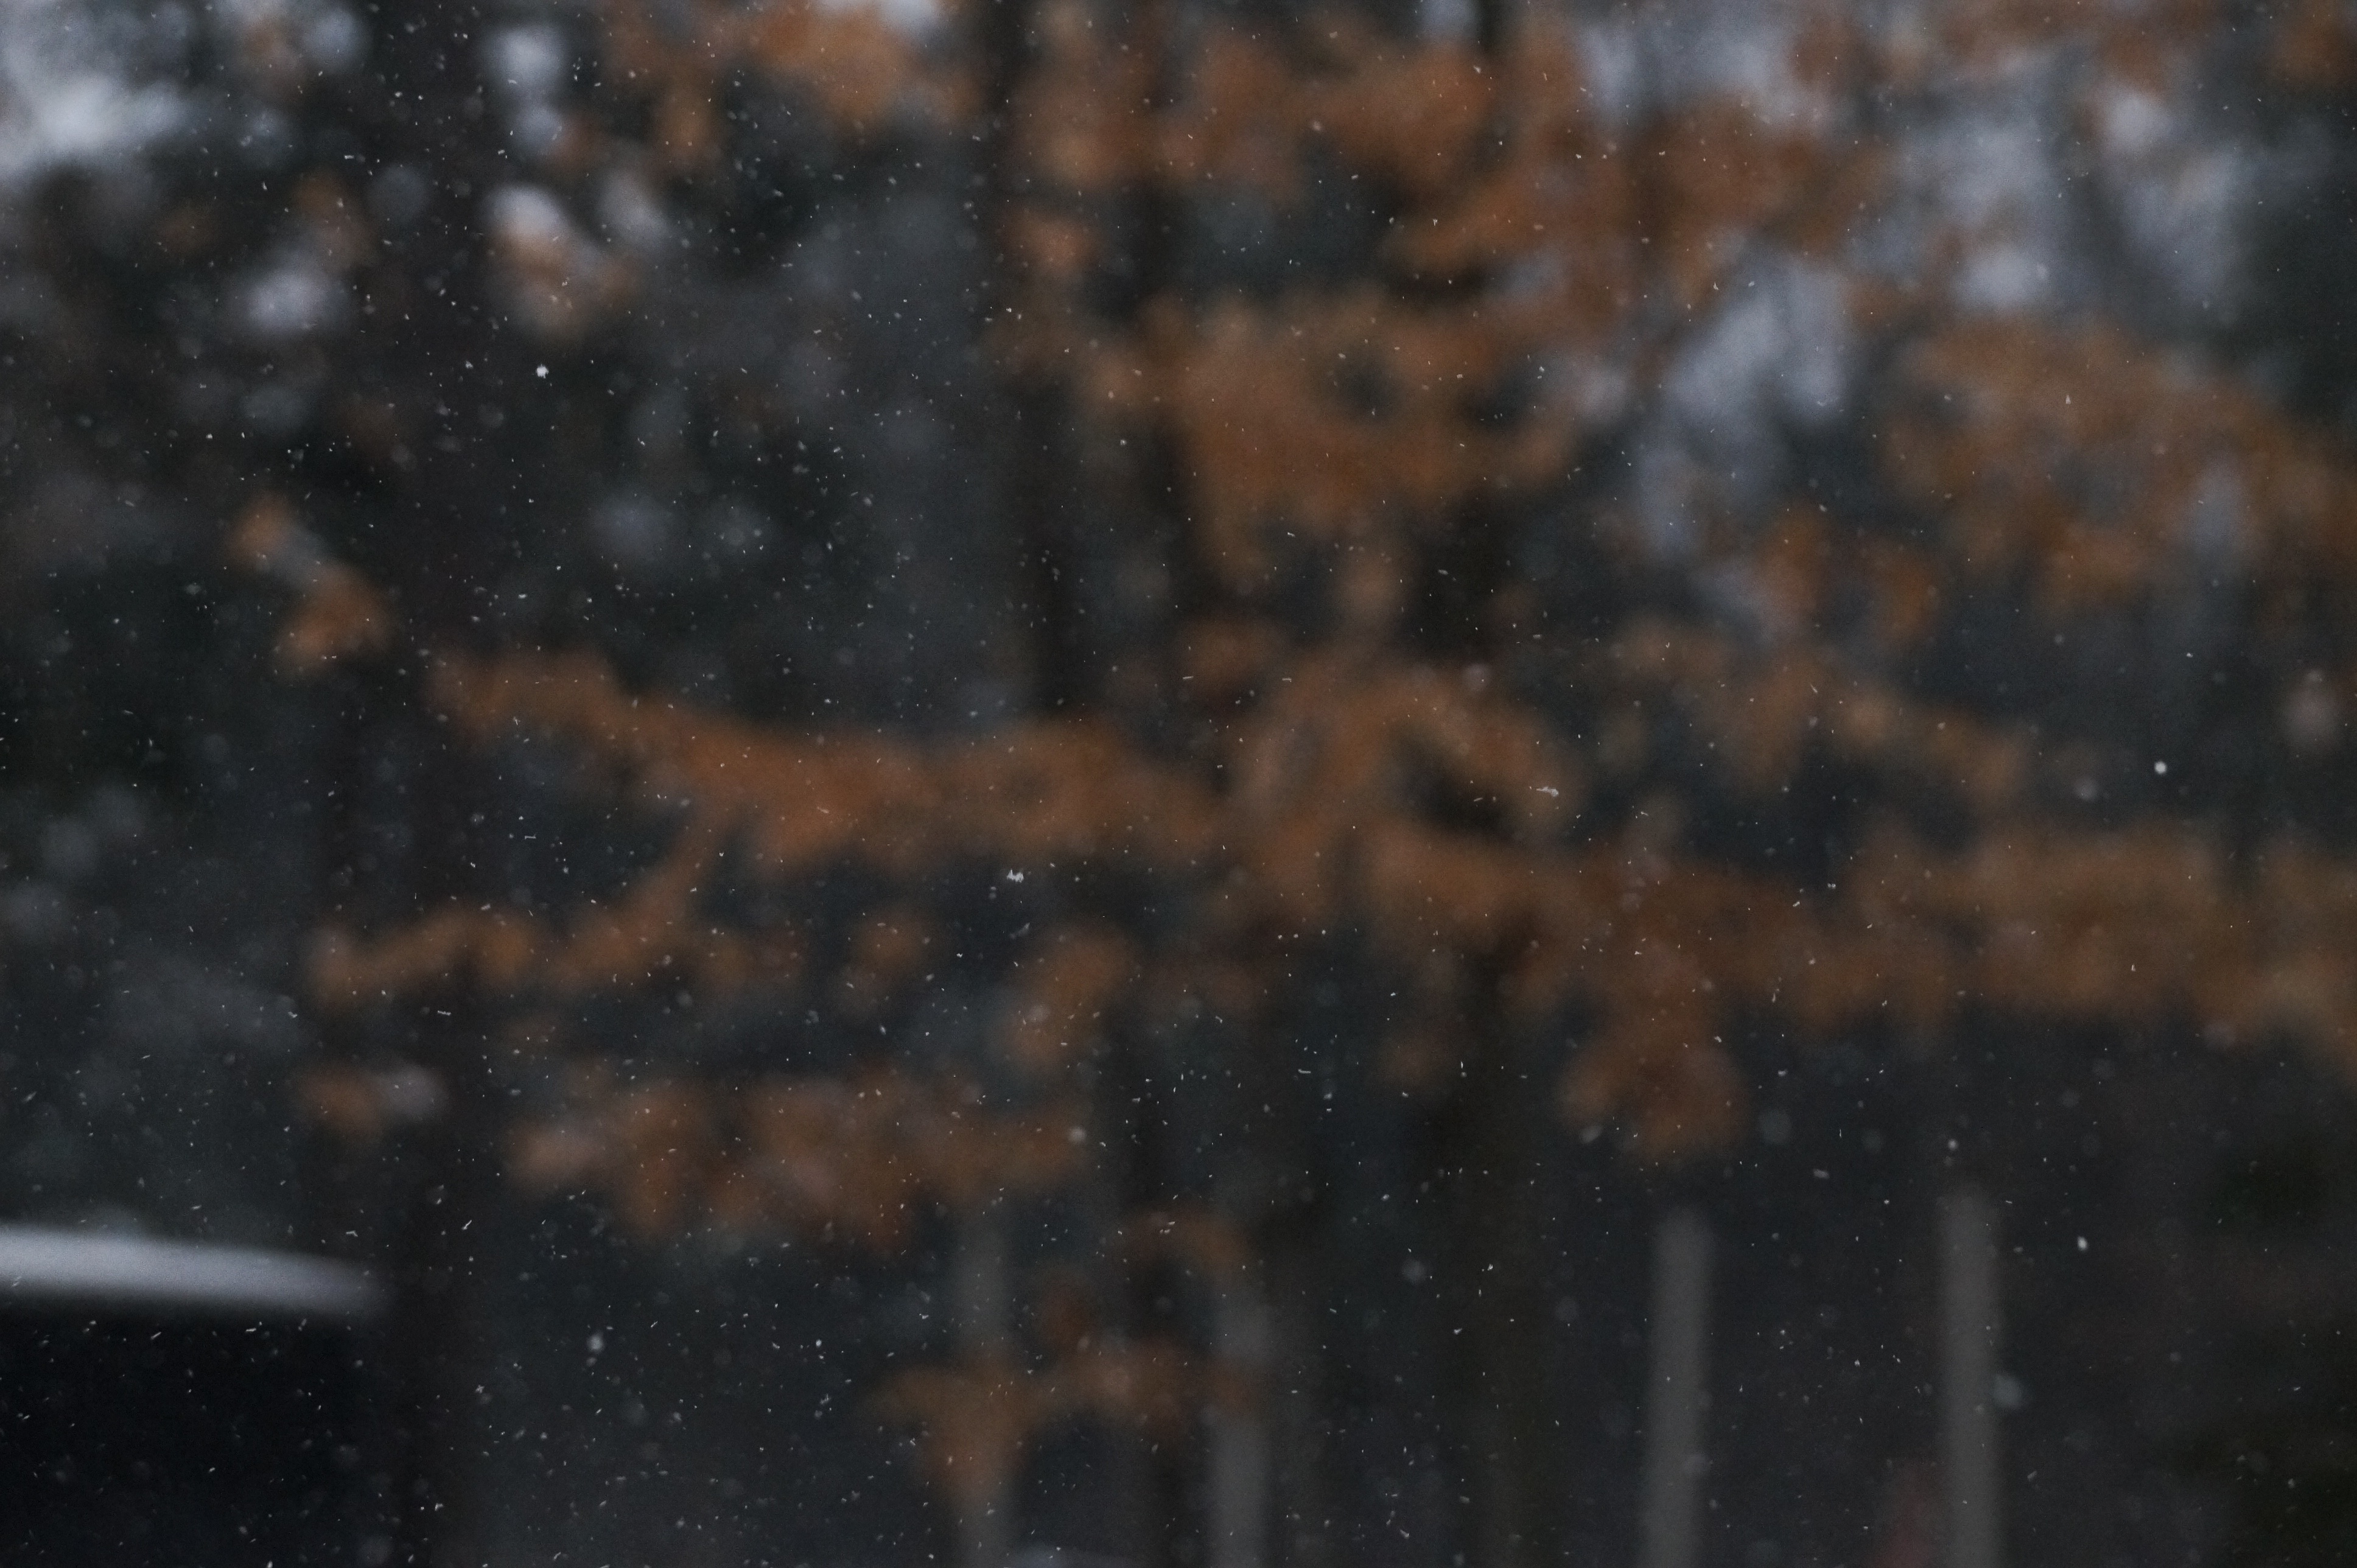
snow, sunlight, texture, leaf, reflection, weather, darkness, freezing